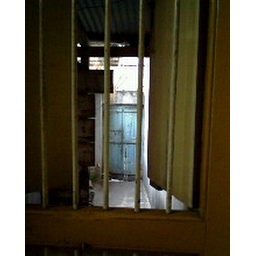
Waiting by the window for the warrior in white one winter..